Bituin

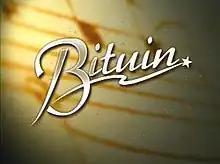
Title card

Bituin (international title: "Star") is a Philippine television drama series broadcast by ABS-CBN. Starring Carol Banawa, Desiree del Valle, Nora Aunor and Cherie Gil. It aired on the network's Teleserye Primetime Bida line up from September 23, 2002 to May 23, 2003, replacing "Pangako Sa 'Yo" and was replaced by "Basta't Kasama Kita."